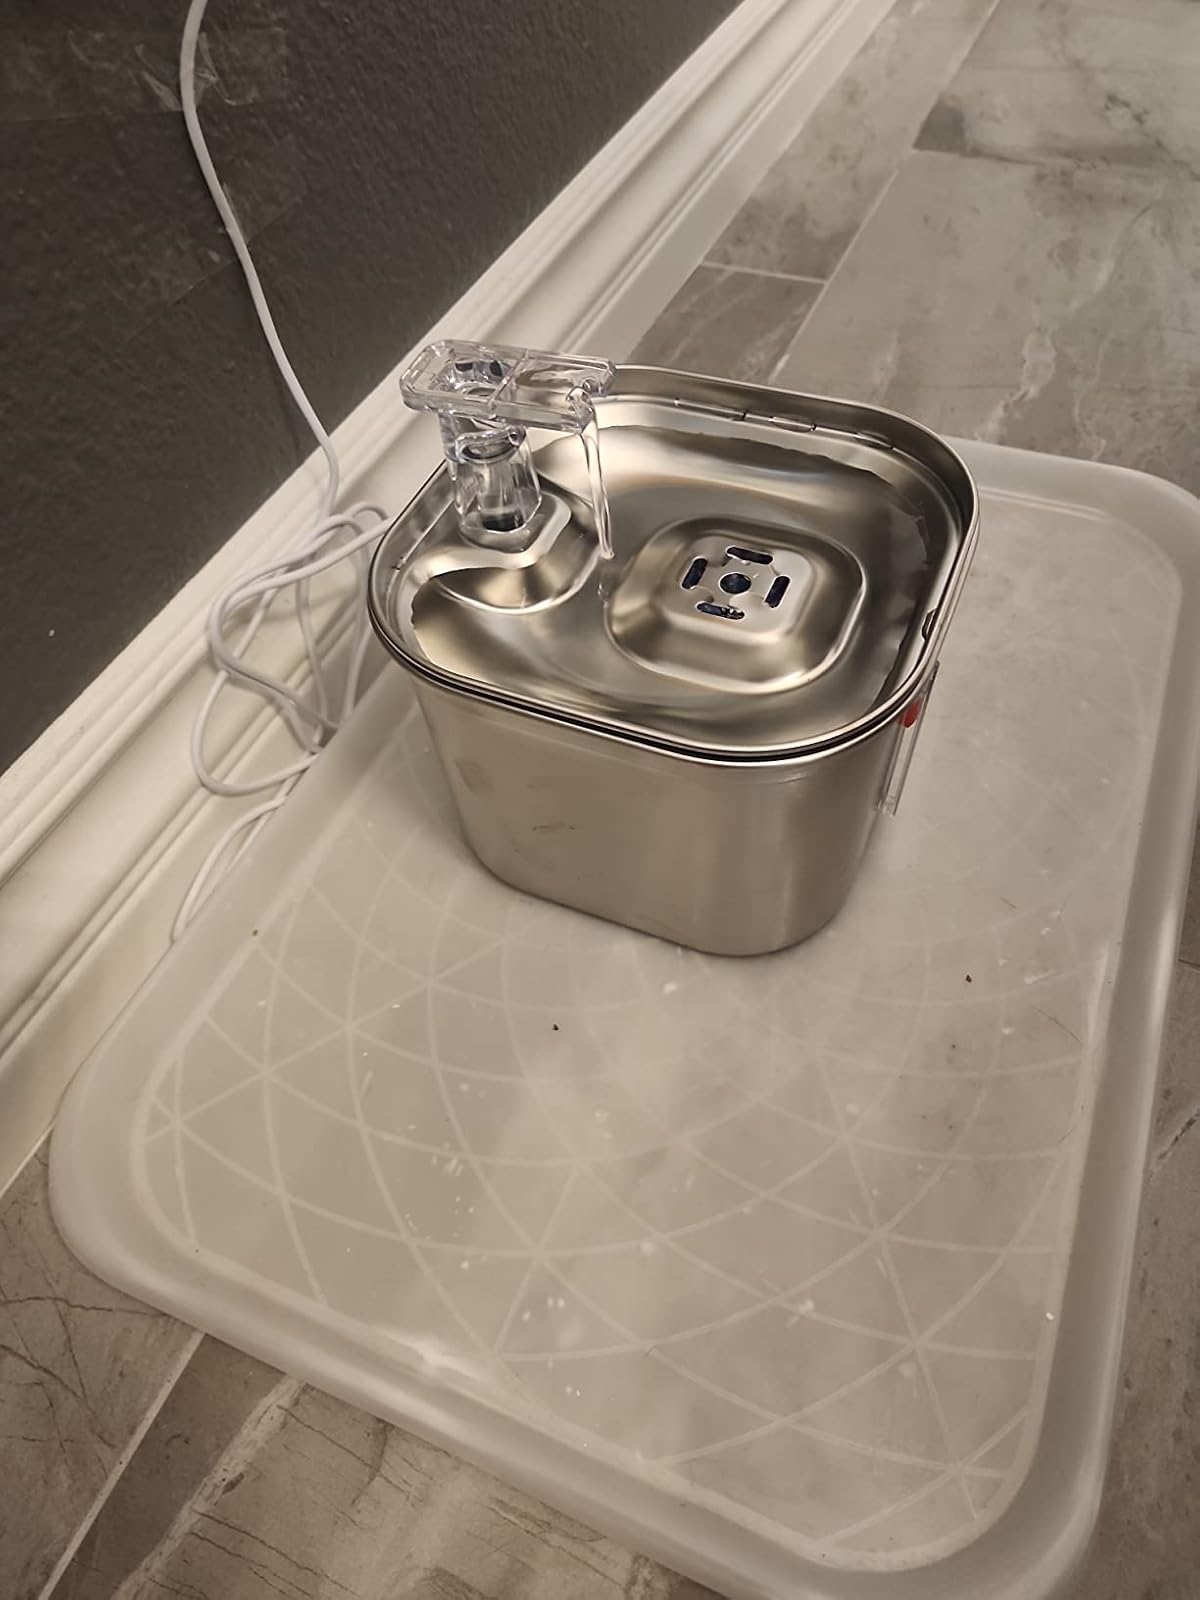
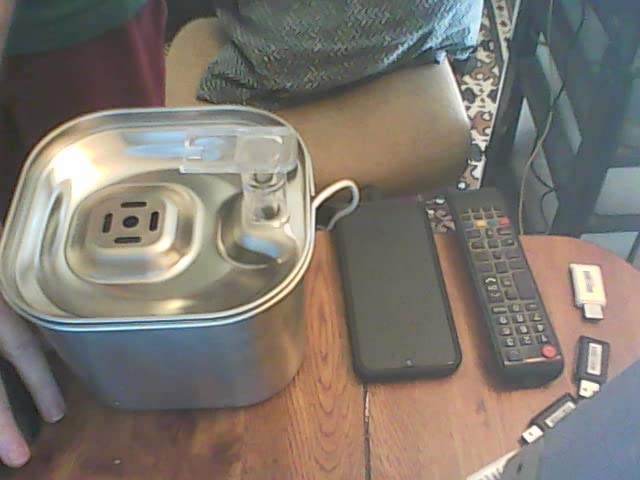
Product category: items_bowl
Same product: yes